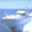
Label: ship